Maria da Graça Carvalho

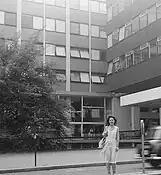
Graça Carvalho at Imperial College as a Ph.D. student (1978).

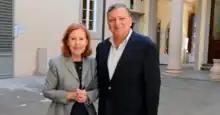
Long-term friends Carvalho and Barroso during a 2022 visit to Florence.

She integrated the European People’s Party (EPP) group. She was Vice-President of the Committee on Fisheries (PECH). She was a full member of the Industry, Research, and Energy Committee (ITRE) where she was elected Vice Coordinator for the EPP Group. She was a full member of the Committee on Women's Rights and Gender Equality (FEMM), the Special Committee on Artificial Intelligence in the Digital Age (AIDA), and the Delegation for Relations with the United States of America. She was an alternate member of the Internal Market and Consumer Protection Committee (IMCO), the Delegation for Relations with the countries of Central America, the Delegation to the Euro-Latin American Parliamentary Assembly, and the Delegation for Relations with the countries of Central Asia.